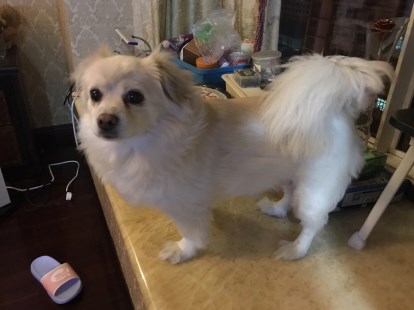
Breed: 480-n000125-Pekinese